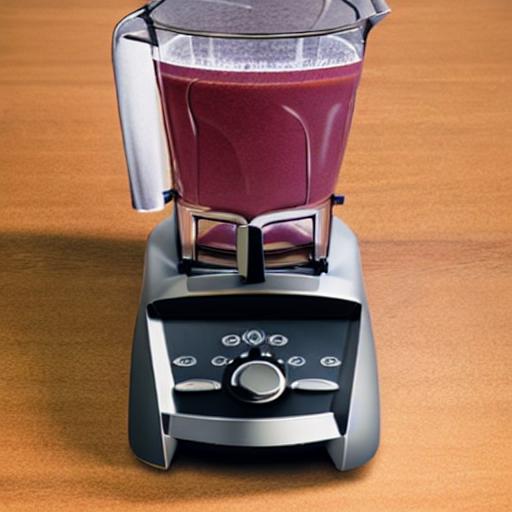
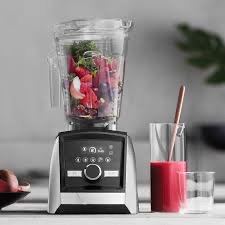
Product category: items_blender
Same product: no